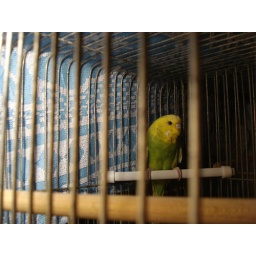
Lili in their bird home